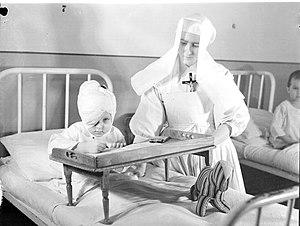
Un enfant, dont la tête est entourée d'un gros bandage, colore à un petit bureau installé sur son lit d'un dortoir de l'hôpital Sainte-Justine à Montréal. Une religieuse des Filles de la Sagesse se tient à ses côtés.